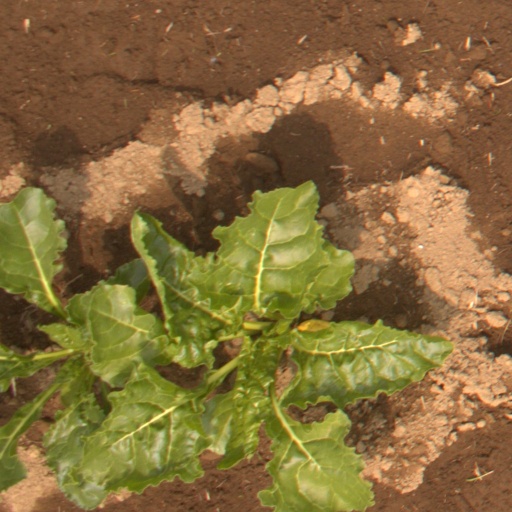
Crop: sugar beet